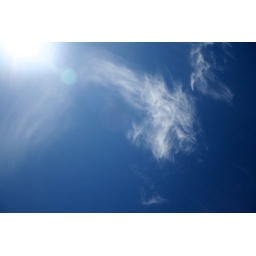
sky over beach